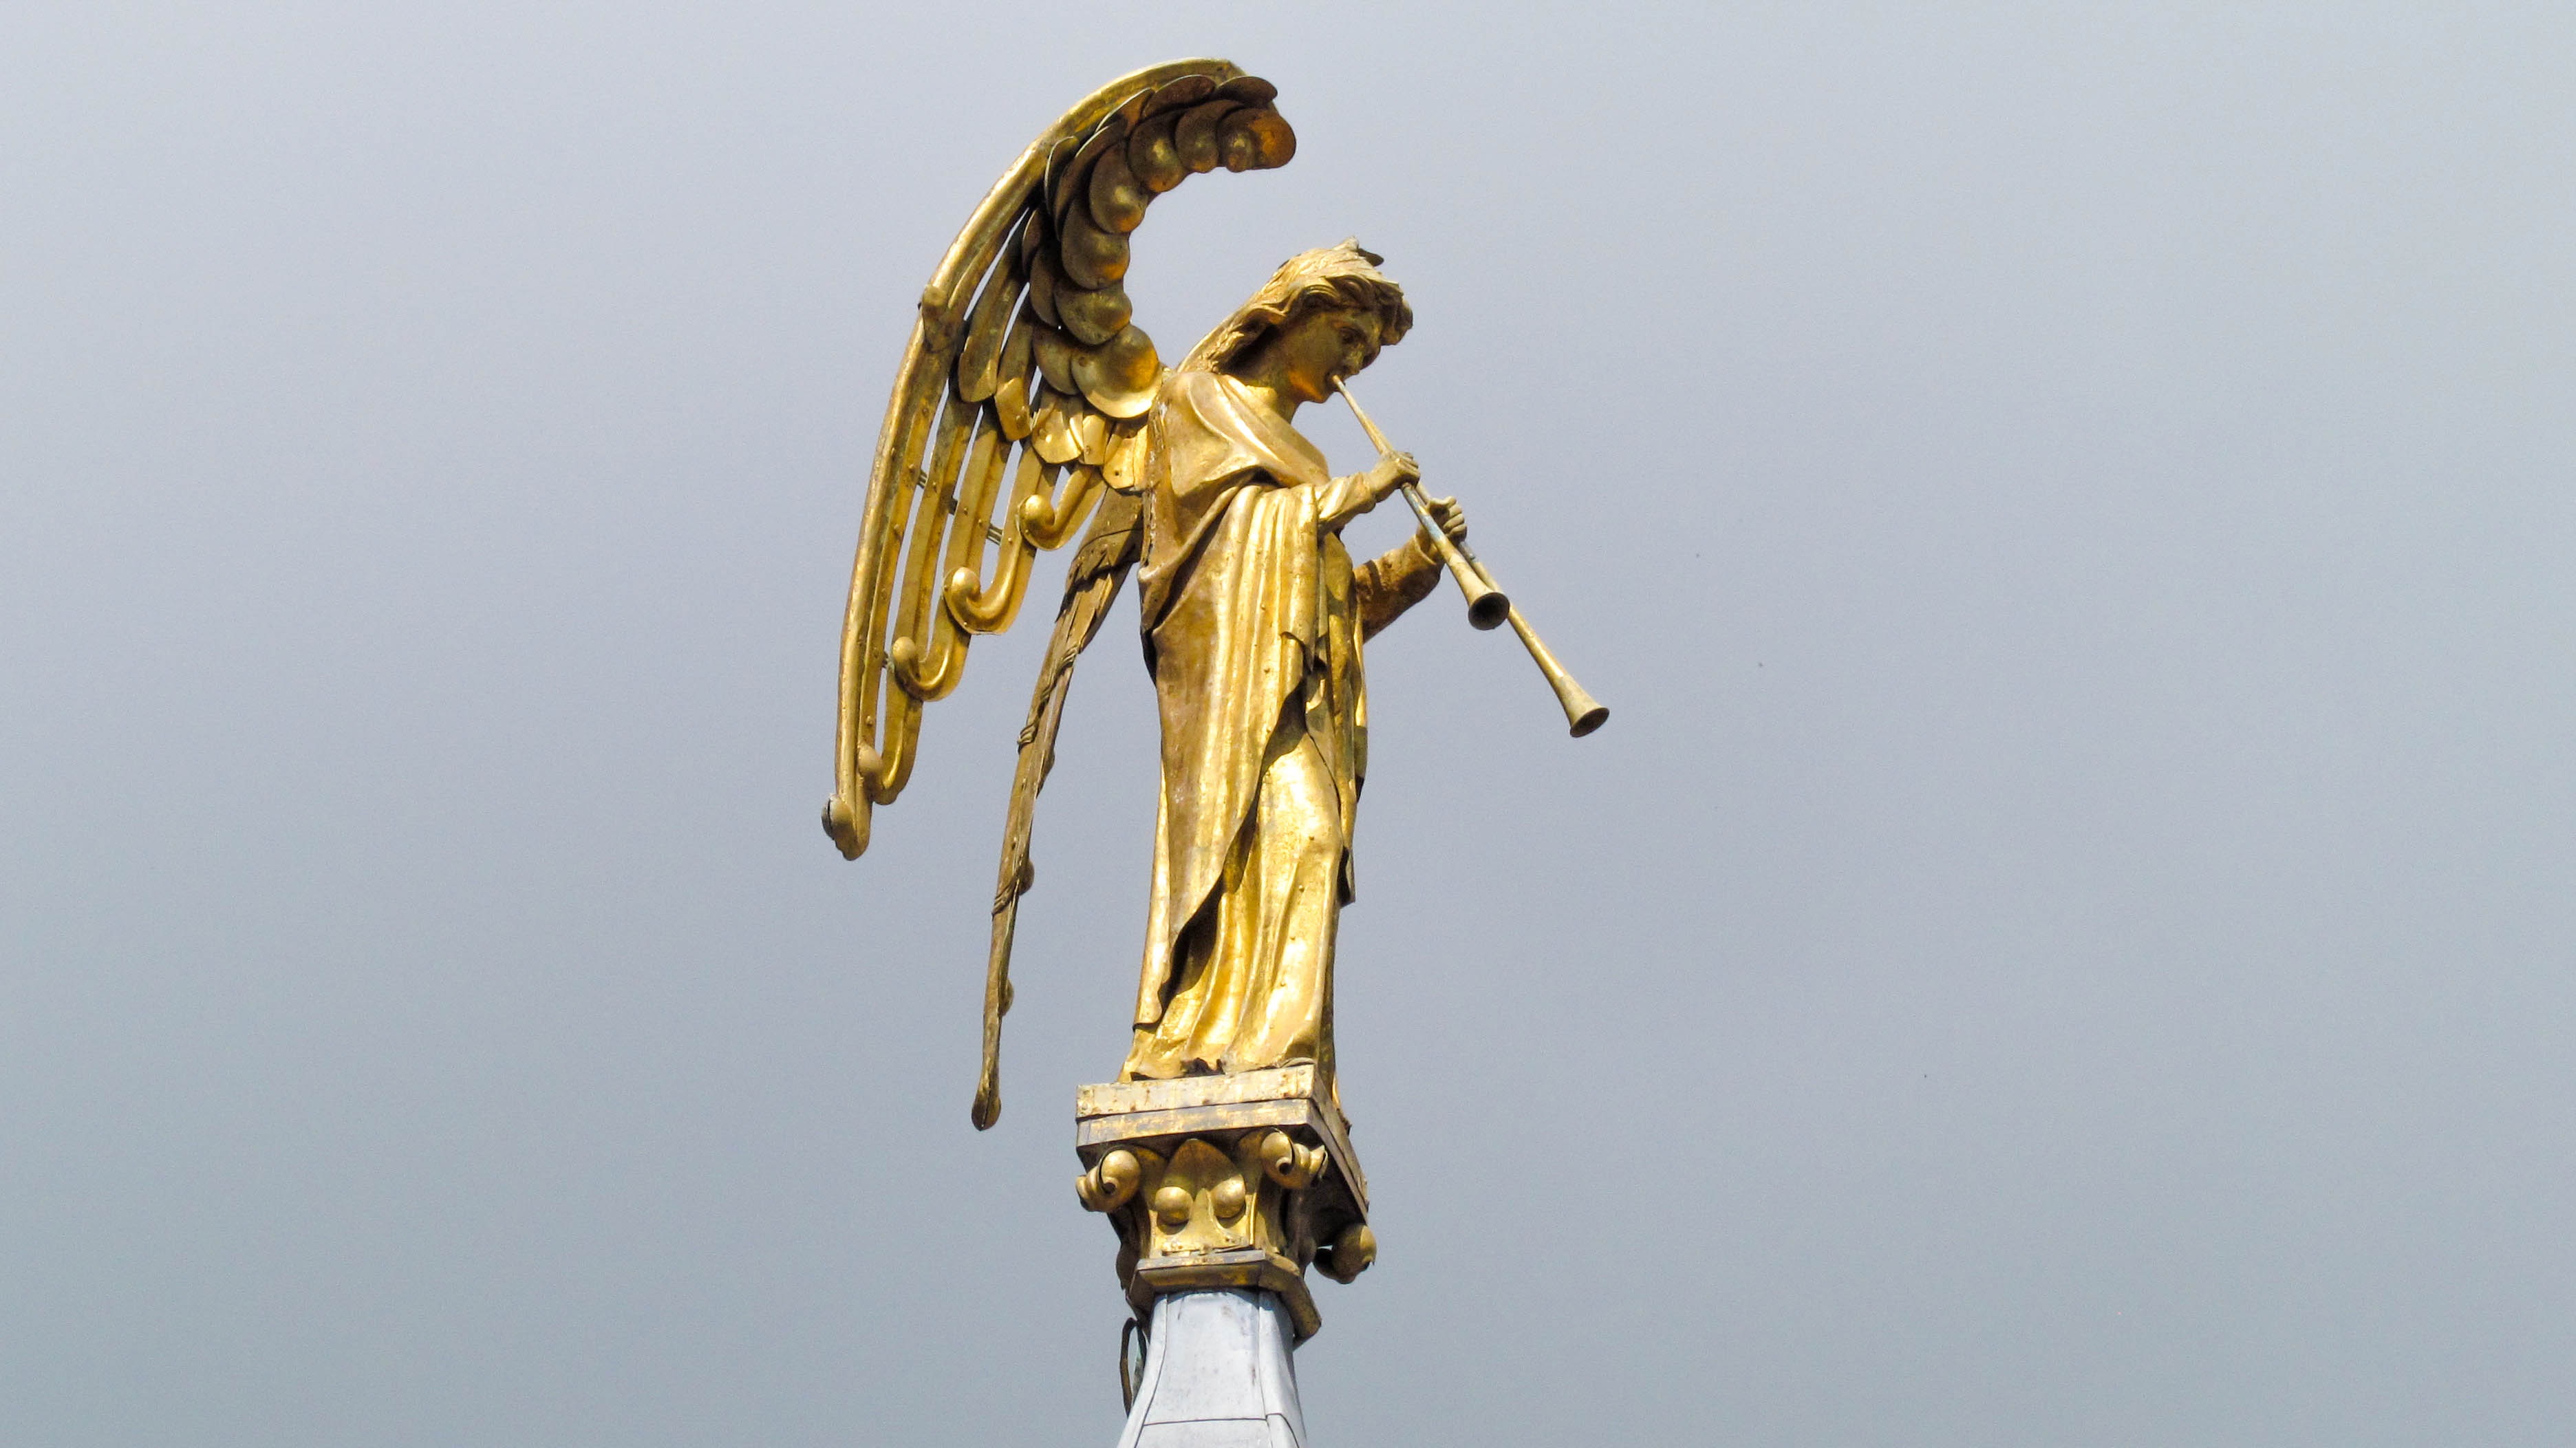
monument, photo, statue, religion, sculpture, art, gold, angels, work of art, catholic church, sacre coeur